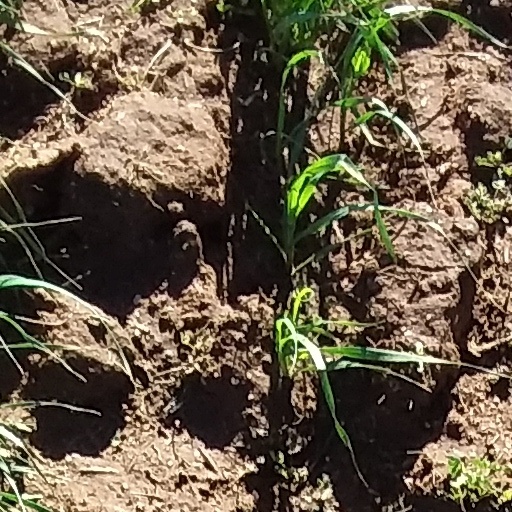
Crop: wheat